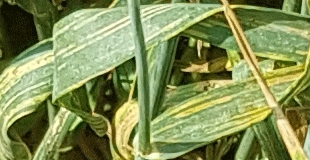
Label: Wheat___Yellow_Rust